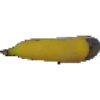
Label: Banana 1